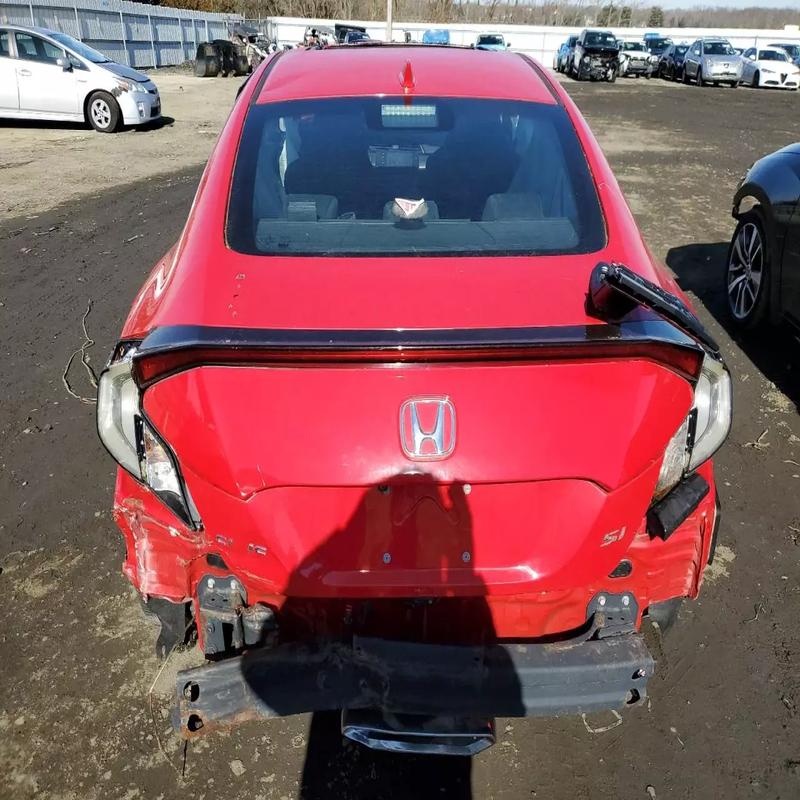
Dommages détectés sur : feu arrière droit, feu arrière gauche, pare-choc arrière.
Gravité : majeur